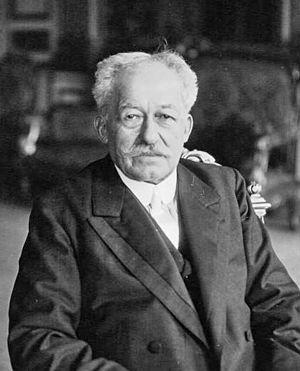
Pierre Colliard est un homme politique français né le 30 avril 1852 à Jons et mort le 19 mai 1925 dans cette même commune. Député socialiste du Rhône, il fut ministre du Travail de 1917 à 1919 dans le gouvernement de Georges Clemenceau.